Geremi

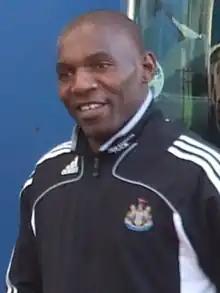
Geremi with Newcastle United in 2009

Geremi Sorele Njitap Fotso (born 20 December 1978), known simply as Geremi, is a Cameroonian former professional footballer. He was a versatile player able to play at right back, right midfield or defensive midfielder, known for his power, pace, combative style and free-kick ability.